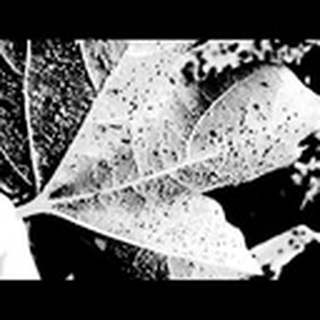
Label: cotton_aphids